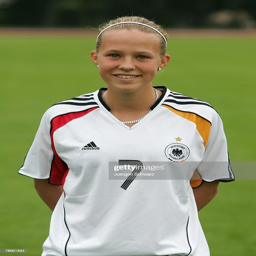
soccer player poses during the photo call in german city .